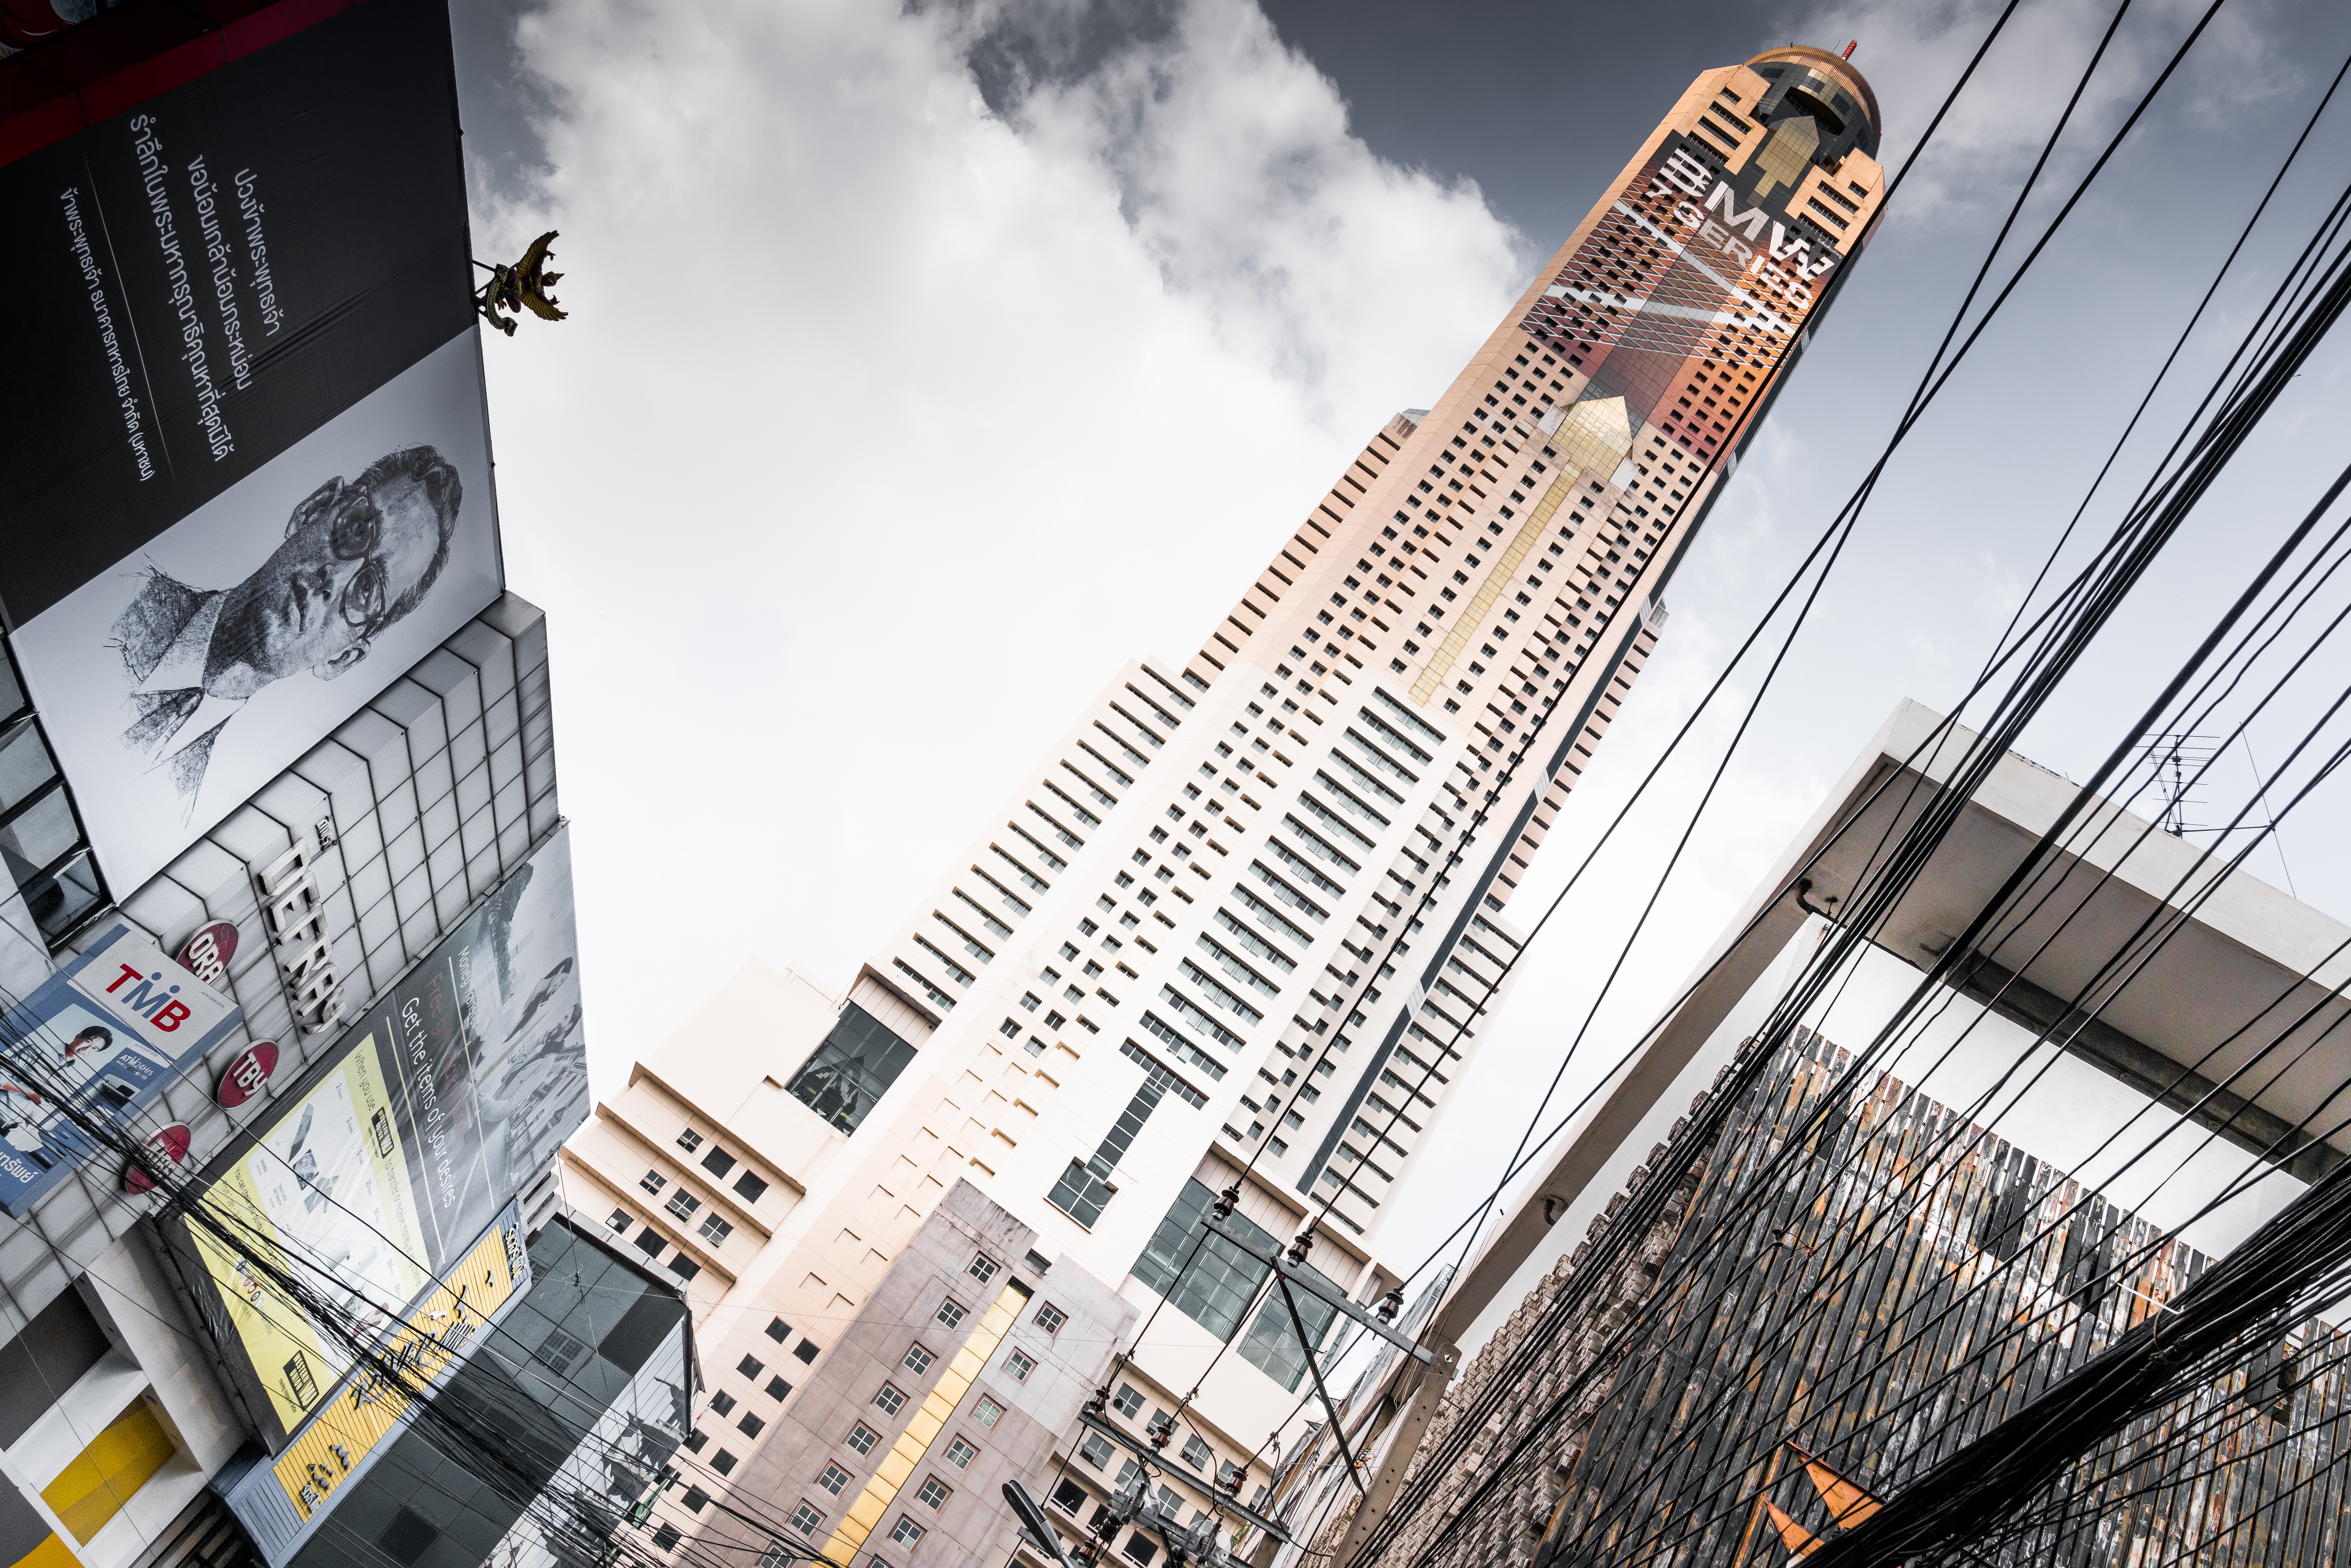
architecture, city, skyscraper, cityscape, downtown, tower, landmark, facade, tower block, thailand, bangkok, metropolis, urban area, human settlement, metropolitan area